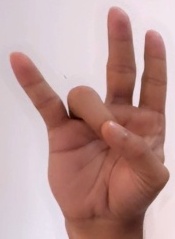
ASL sign: 7